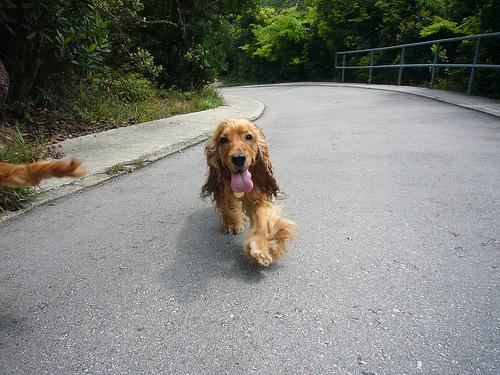
Breed: english cocker spaniel